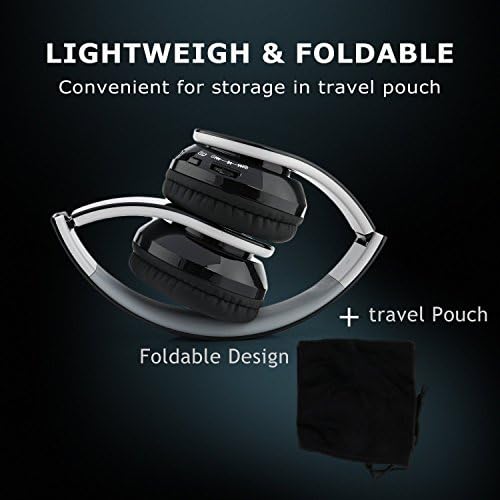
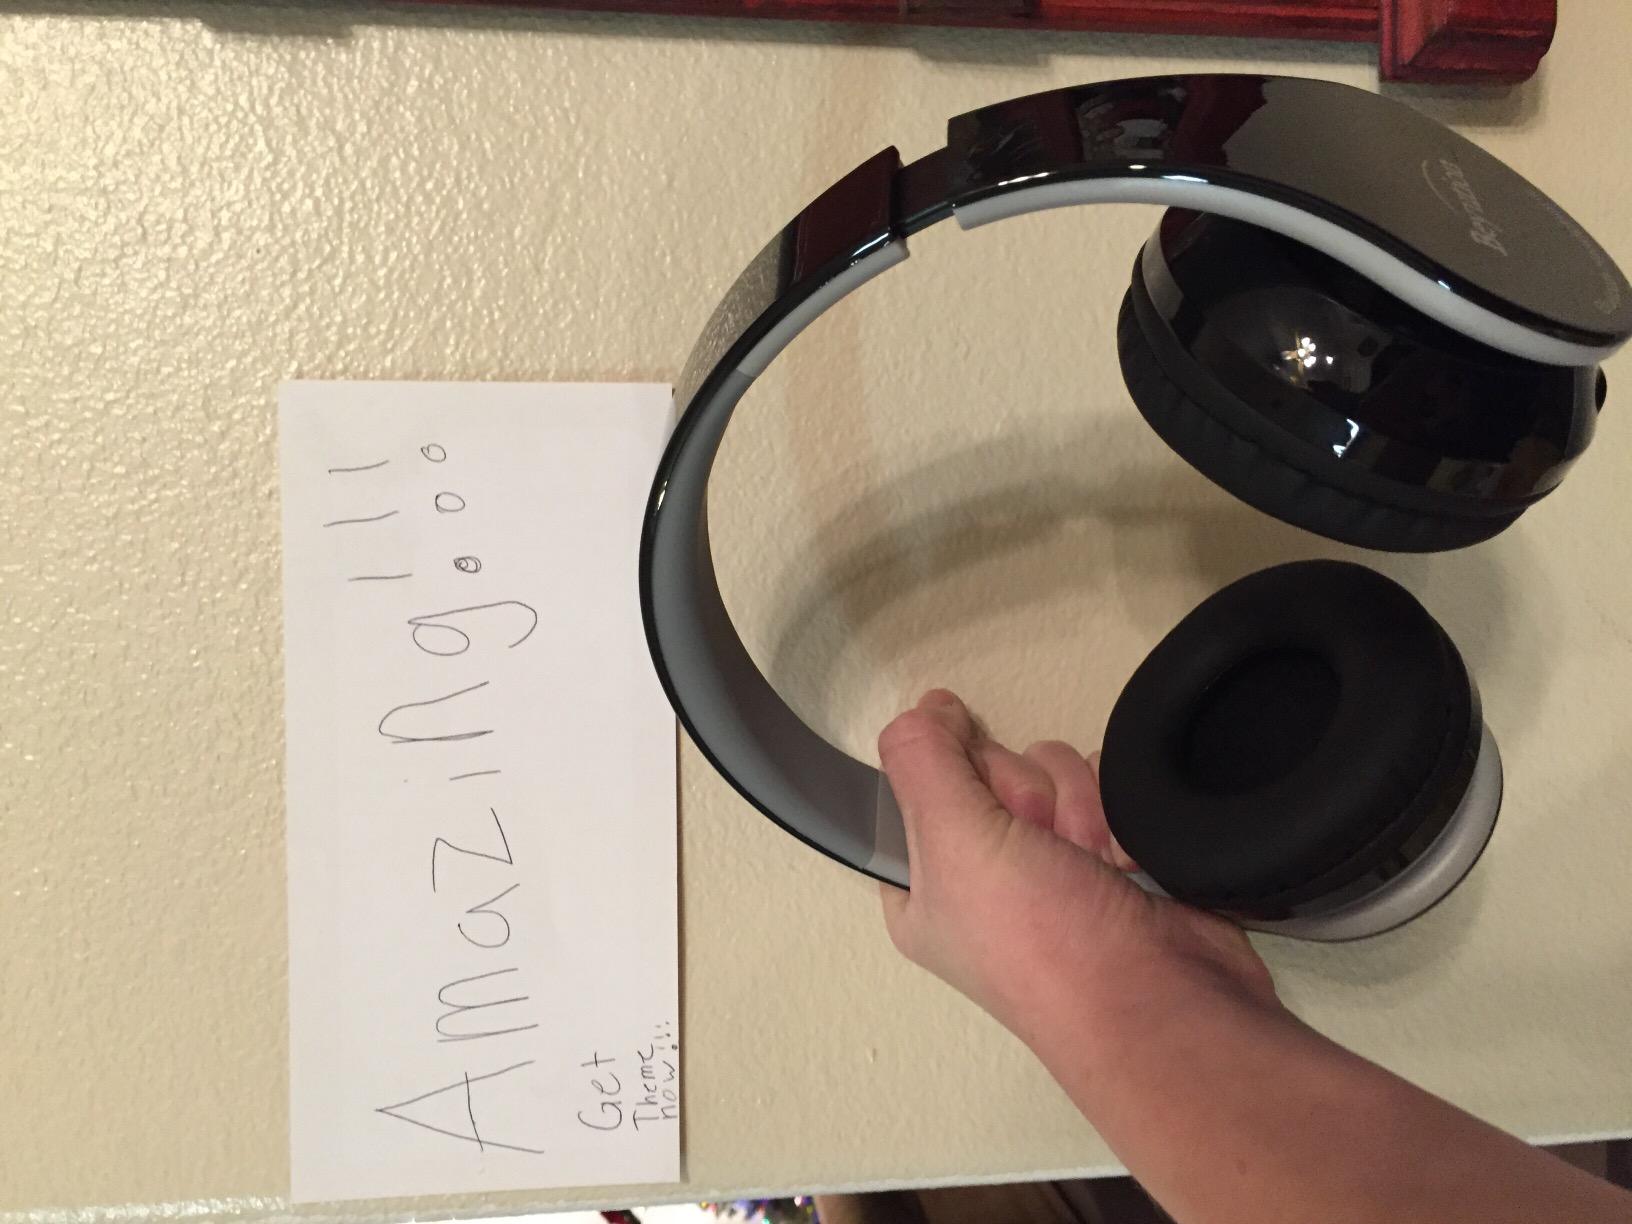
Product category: headphones
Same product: yes